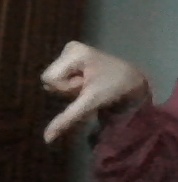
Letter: waw